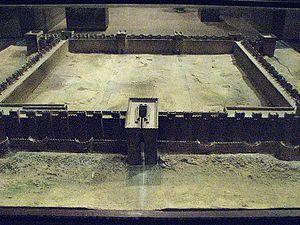
L'Égypte antique a très tôt développé une armée au service de Pharaon et de la protection des Deux Terres. Cette armée a laissé de nombreuses traces d'une activité militaire à travers tout le pays démontrant que les Égyptiens bien que souvent représentés comme un peuple pacifique n'avaient pas ménagé leurs moyens pour développer une puissante force de frappe qui finira par former d'ailleurs une véritable caste sociale au sein d'une société très hiérarchisée.